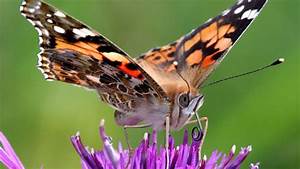
Label: farfalla